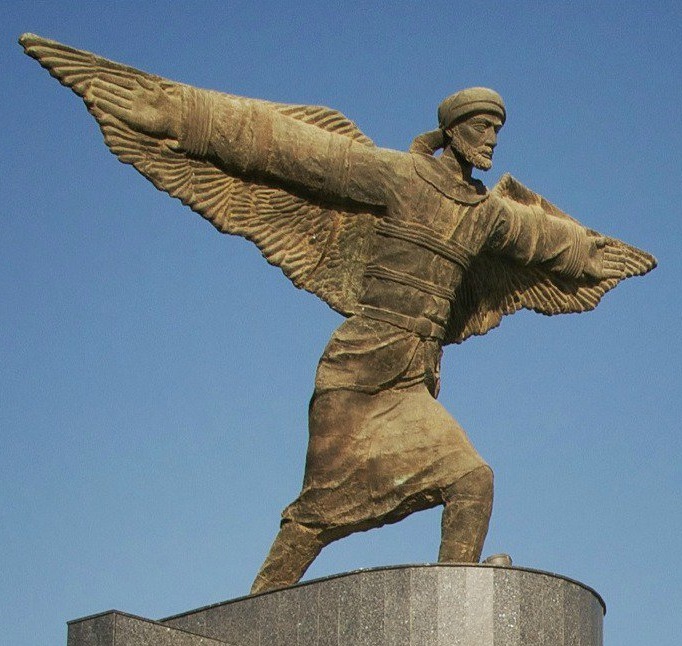
อับบาส อิบน์ ฟิรนาส

อะบูลกอซิม อับบาส อิบน์ ฟิรนาส อิบน์ วิรดาส อัตตากูรีนี (ประมาณ ค.ศ. 809/810 – 887) รู้จักกันในชื่อ อับบาส อิบน์ ฟิรนาส () หรือชื่อที่แปลงเป็นภาษาละตินว่า อาร์แม็น ฟีร์มัน () เป็นผู้รู้รอบด้านชาวอัลอันดะลุส"Ibn Firnas ('Abbâs)" by Ahmed Djebbar, "Dictionnaire culturel des science", by Collective under the direction of Nicolas Witkowski, Du Regard Editions, 2003, .Lynn Townsend White, Jr. (Spring, 1961). "Eilmer of Malmesbury, an Eleventh Century Aviator: A Case Study of Technological Innovation, Its Context and Tradition", "Technology and Culture" 2 (2), p. 97-111 100: มีรายงานว่าเขาได้ทดลองการบินรูปแบบใดรูปแบบหนึ่งHow Invention Begins: Echoes of Old Voices in the Rise of New Machines
By John H. LienhardLynn Townsend White, Jr. (Spring, 1961). "Eilmer of Malmesbury, an Eleventh Century Aviator: A Case Study of Technological Innovation, Its Context and Tradition", "Technology and Culture" 2 (2), p. 97-111 100f.
==ต้นกำเนิด==
เขาเกิดที่รอนดาในจังหวัดตากูรุนนาจากพ่อแม่ชาวเบอร์เบอร์ และอาศัยอยู่ที่กอร์โดบา (ประเทศสเปน)|กอร์โดบา
== ผลงาน ==
อับบาส อิบน์ ฟิรนาสได้คิดค้นวิธีการผลิตแก้วไร้สีแบบหนึ่ง ประดิษฐ์แผนที่ทรงกลมบนระนาบ (planisphere) ที่ทำจากแก้วหลายแบบ ทำเลนส์ที่ใช้แก้ไขสายตา ("reading stone") สร้างสิ่งที่สามารถจำลองการเคลื่อนที่ของดาวเคราะห์และดวงดาว และพัฒนาวิธีการตัดผลึกหินซึ่งทำให้สเปนไม่ต้องส่งควอตซ์ออกไปตัดที่อียิปต์ เขานำ "ซีญุสซินด์ฮินด์|ซินด์ฮินด์" เข้าสู่อัลอันดะลุส ซึ่งมีอิทธิพลสำคัญต่อดาราศาสตร์ในยุโรป เขายังเป็นคนออกแบบอัลมะกอตา (นาฬิกาน้ำ) ด้วยMarshall Cavendish Reference. Illustrated Dictionary of the Muslim World. Marshall Cavendish, 2010 p.106.
==อ้างอิง==
==ข้อมูล==
* J. Vernet, "Abbas Ibn Firnas. Dictionary of Scientific Biography" (C.C. Gilespie, ed.) Vol. I, New York: Charles Scribner's Sons, 1970–1980. pg. 5.
*Lynn Townsend White Jr. (Spring, 1961). "Eilmer of Malmesbury, an Eleventh Century Aviator: A Case Study of Technological Innovation, Its Context and Tradition", "Technology and Culture" 2 (2), p.&nbsp;97–111 100f., .
* Salim T.S. Al-Hassani (ed.), Elisabeth Woodcock (au.), and Rabah Saoud (au.). 2006. "1001 Inventions. Muslim Heritage in Our World". Manchester: Foundation for Science, Technology and Civilisation. See pages 308–313. ()
==อ่านเพิ่ม==
*
หมวดหมู่:บุคคลที่เกิดในคริสต์ศตวรรษที่ 9
หมวดหมู่:นักเล่นแปรธาตุในยุคทองของอิสลาม
หมวดหมู่:ผู้บุกเบิกการบิน
หมวดหมู่:นักประดิษฐ์ในยุคทองของอิสลาม
หมวดหมู่:เทคโนโลยีอิสลาม
หมวดหมู่:นักประดิษฐ์ชาวมุสลิม
หมวดหมู่:บุคคลจากรอนดา